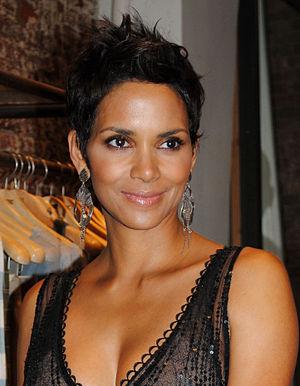
Maria Halle Berry /ˈhæli ˈbɛɹi/ née le 14 août 1966 à Cleveland, est une actrice, productrice et ancienne mannequin américaine.